Benkos Biohó

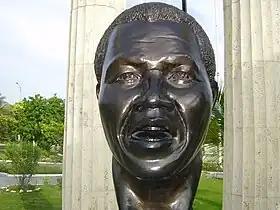
Statue of Benkos Biohó

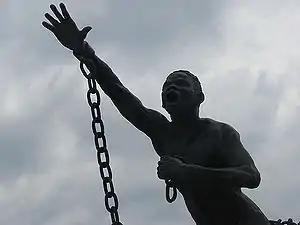
Statue of Benkos Biohó

Benkos Biohó (late 16th century — 1621), also known as Domingo Biohó was a character created between legend and history considered a Mandinka leader who is described in literature to have escaped from the slave port of Cartagena with ten others.